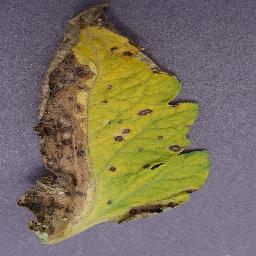
Label: Tomato___Septoria_leaf_spot